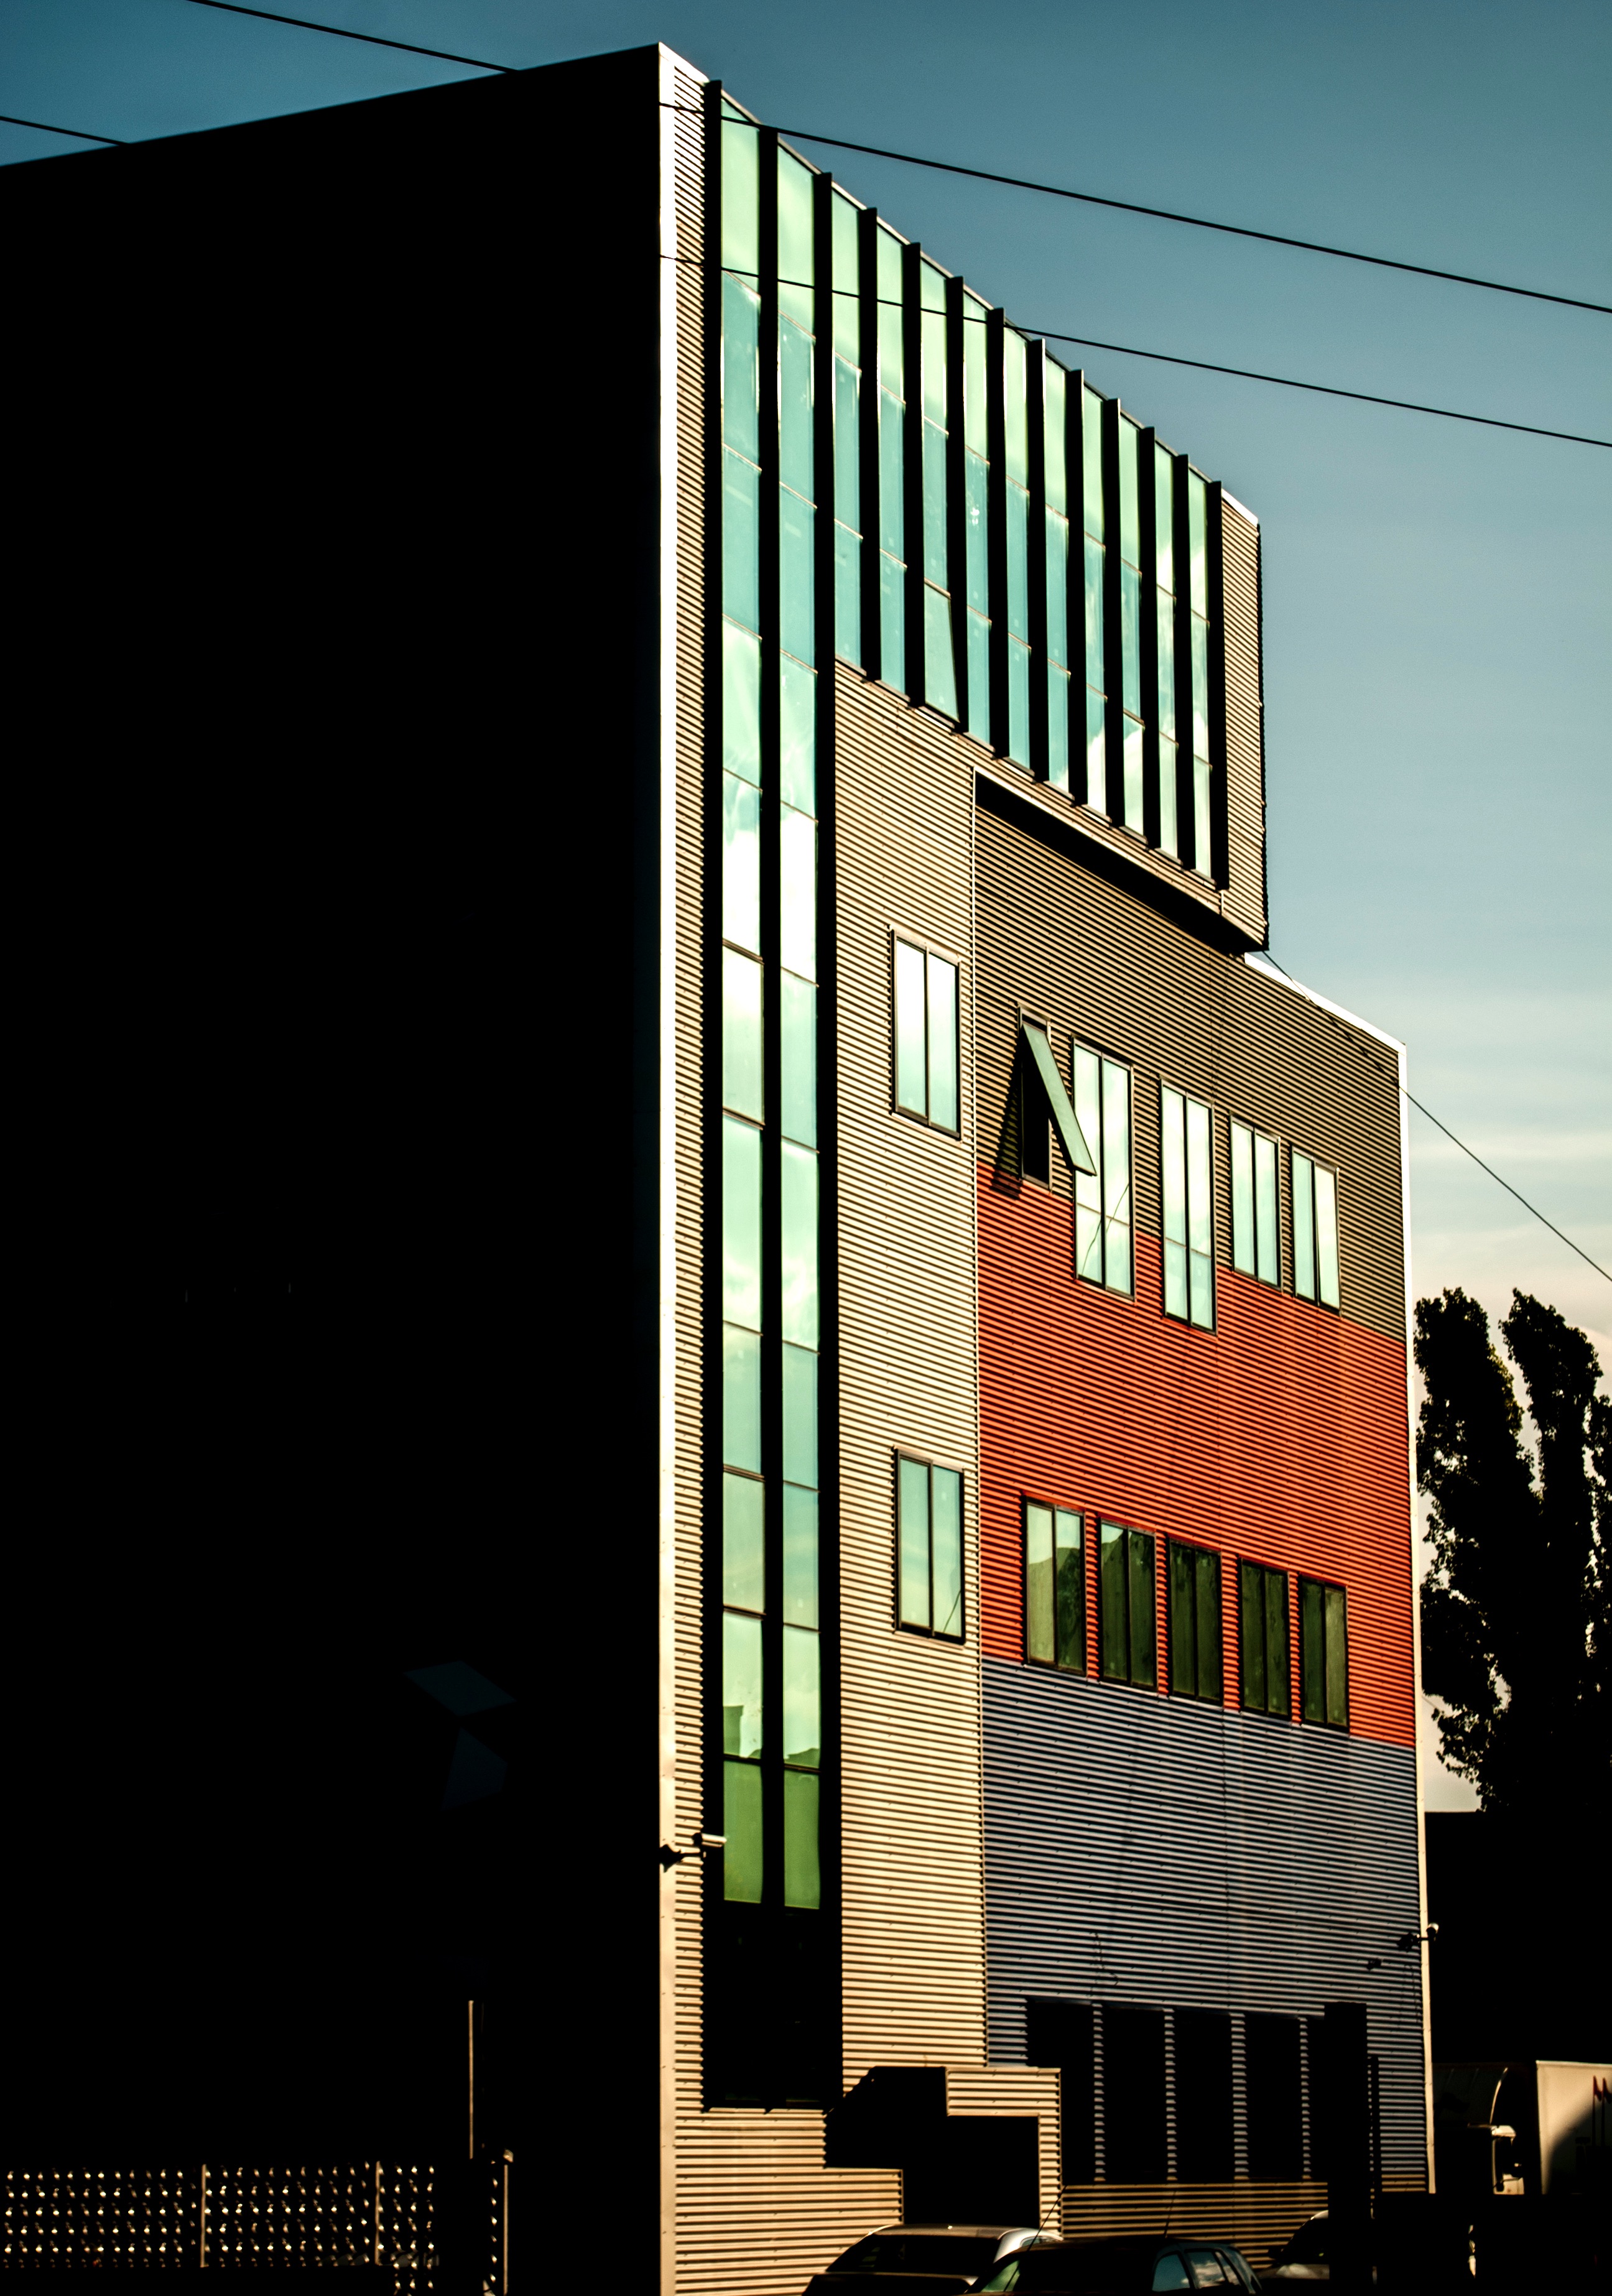
architecture, house, facade, professional, tower block, interior design, design, shape, headquarters